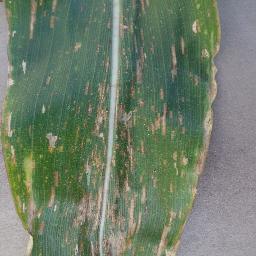
Label: Corn___Cercospora_leaf_spot Gray_leaf_spot